Nods, Switzerland

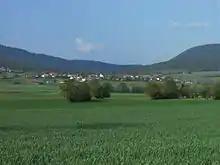
The fields outside Nods. The village is still generally rural and agrarian.

Nods is first mentioned in 1255 as "Nos". The municipality was formerly known by its German name "Nos", however, that name is no longer used.